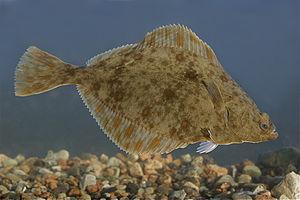
Les Pleuronectidae sont une famille de poissons plats incluant notamment les plies, les limandes, les flets et les flétans.
Le Lary est une rivière du sud-ouest de la France, des départements de Charente, Charente-Maritime et Gironde, affluent droit de l'Isle, donc sous-affluent de la Dordogne.
Le Flet commun ou flet d'Europe est une espèce de poissons de la famille des Pleuronectidae.